Kazimierz Bartel

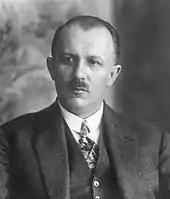
Prime Minister Kazimierz Bartel, 1928

Bartel's new government consisted mostly of people not connected with any political parties (four of those politicians already were occupied ministerial positions). Bartel was described as ideologically centrist: Prime Minister's newly established office was occupied by both the right-wing and left-wing leaders. Bartel himself took over the Ministry in turn and Piłsudski the Minister of War. Such a system churned mainly the Polish Socialist Party, which supported the May Coup. On 16 May 1926, Prime Minister Bartel made a statement in which he highlighted the principles of his policies. Bartel stated that the cabinet took power in accordance with the law, without any prejudice to the constitutional order. He also called for peace, hard work and dedication to the Polish nation. At the same time, he promised the immediate removal of incompetent and corrupt politicians from any high posts that could negatively influence the future economic growth of the Second Polish Republic. Bartel's closest personal advisor in politics and diplomacy was Marshal Józef Piłsudski, who was in favour of the new minister.